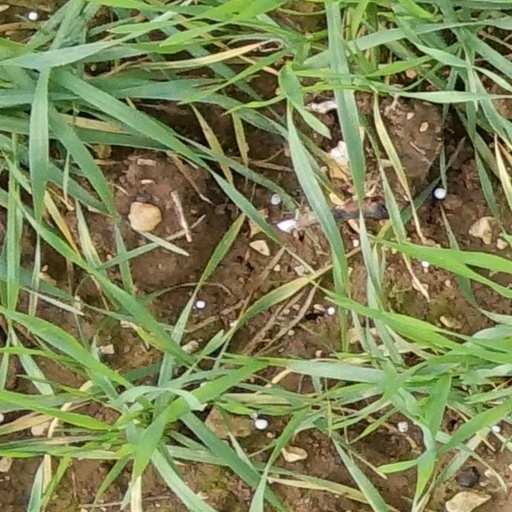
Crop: wheat